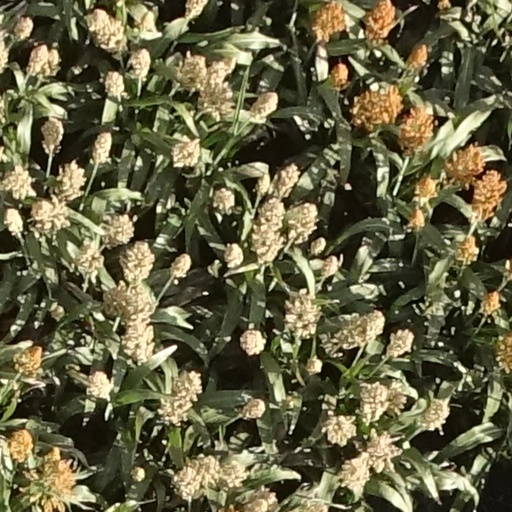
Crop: sorghum